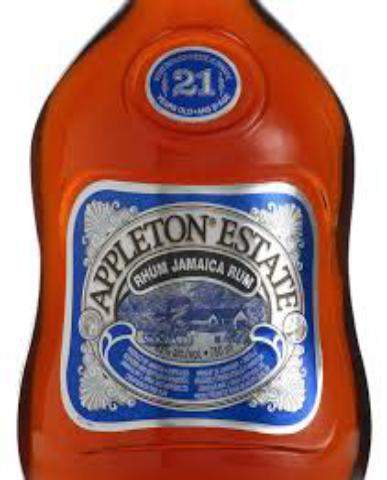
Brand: Appleton Estate
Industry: Food